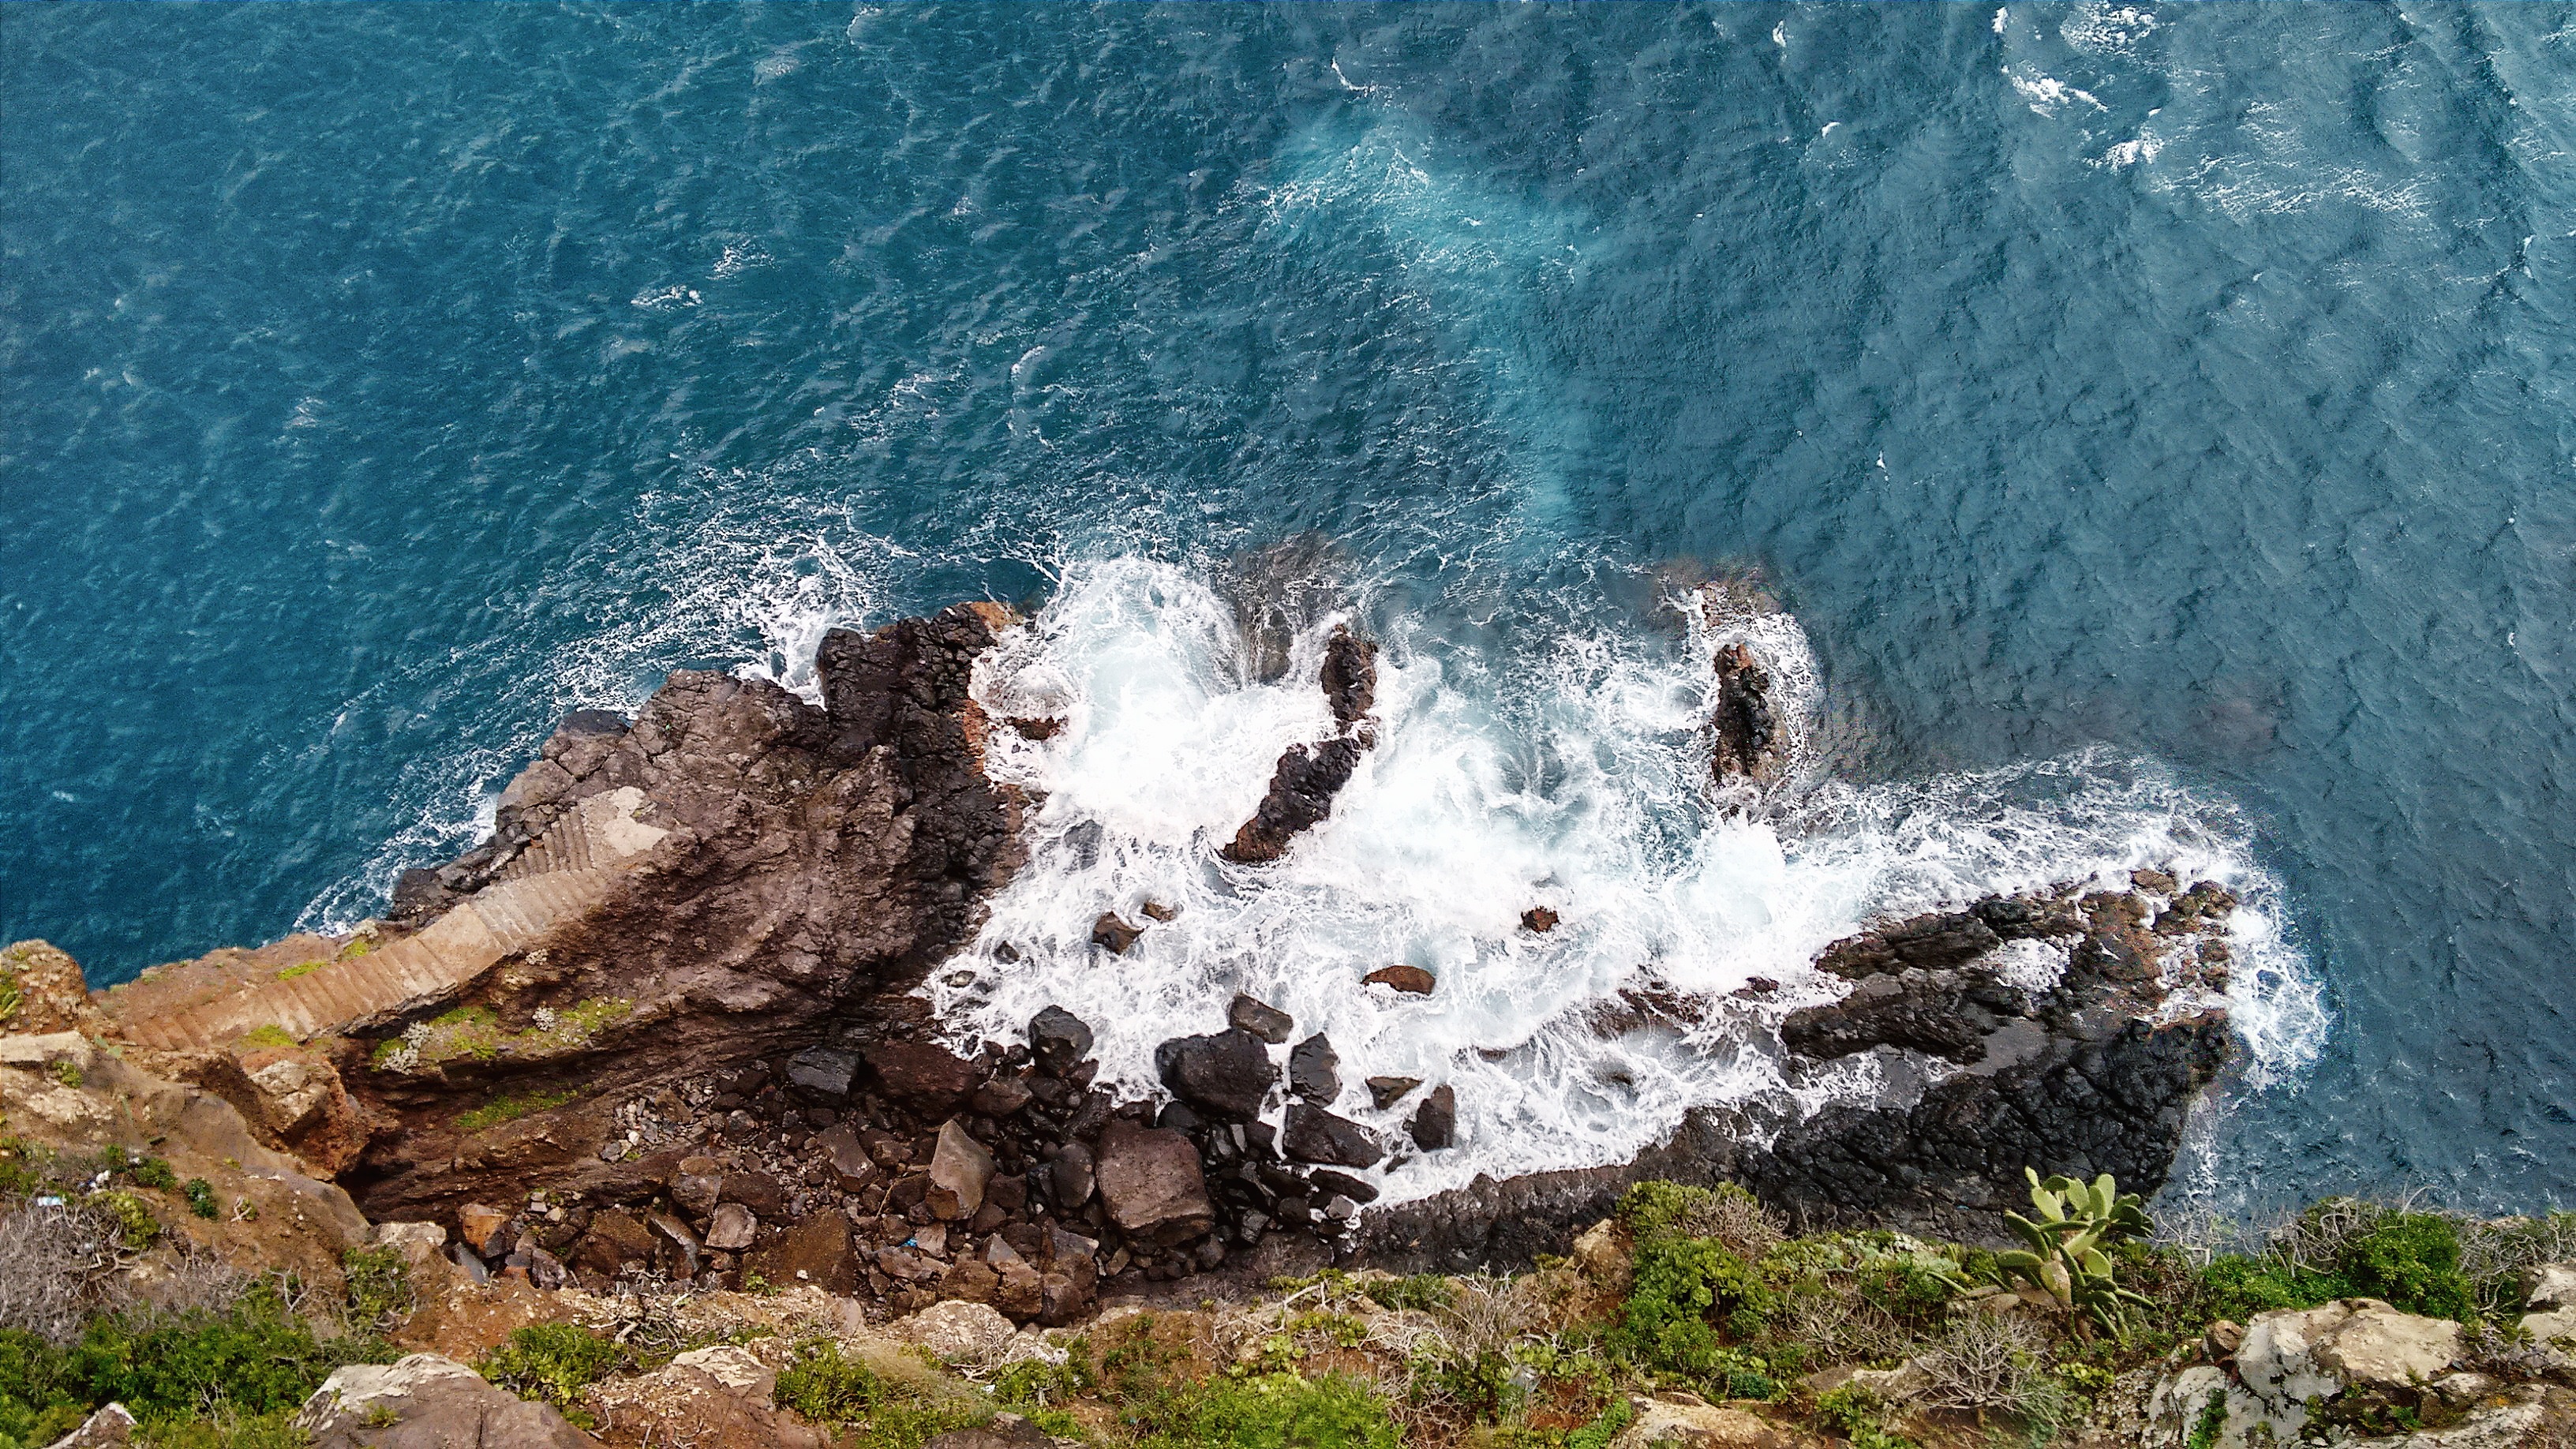
sea, coast, rock, ocean, wave, cliff, underwater, terrain, cape, marine biology